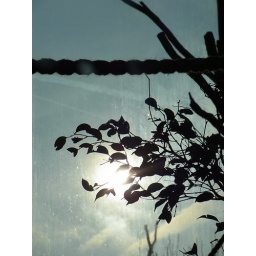
Sunlight shining through the dirty windows of the new gibbon enclosure in the zoo.